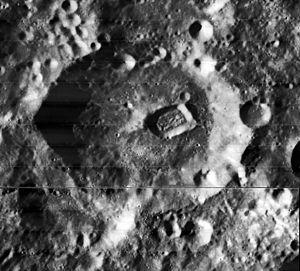
Barbier est un cratère d'impact sur la face cachée de la Lune. Le nom fut officiellement adopté par l'Union astronomique internationale en 1970, en référence à Daniel Barbier.